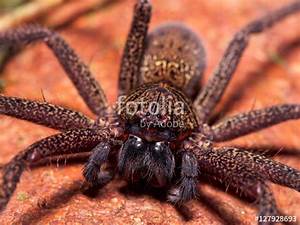
Label: spider